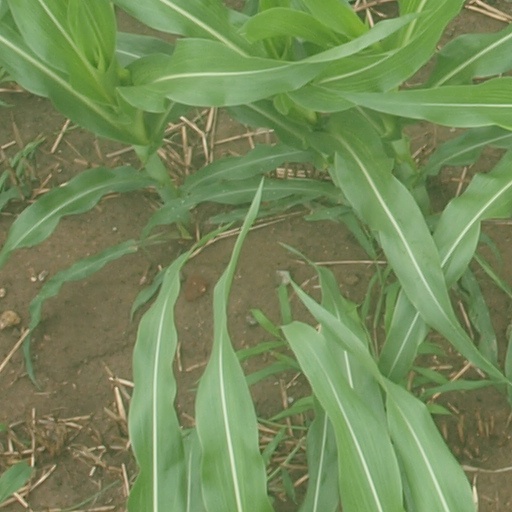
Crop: maize; corn